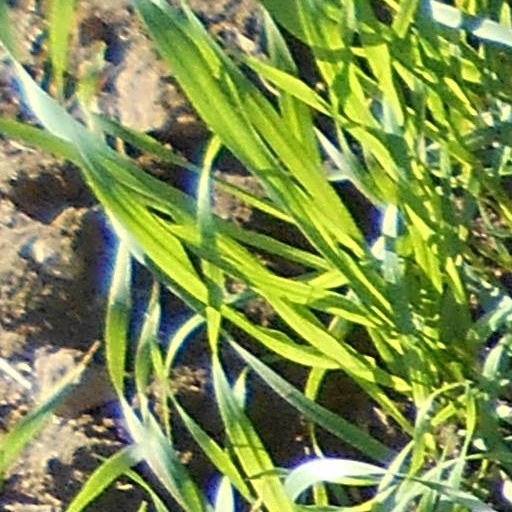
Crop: wheat